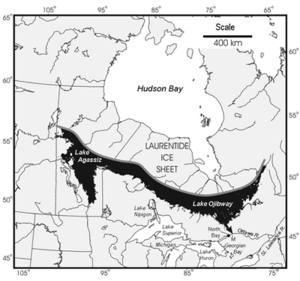
La Clay Belt, toponyme anglais signifiant littéralement en français « Ceinture d'argile », est une région du Canada de 180 000 km² de superficie, à cheval sur les provinces de l'Ontario et du Québec, entre le district de Cochrane et la région administrative d'Abitibi-Témiscamingue, entre la baie James au nord et la région des Grands Lacs au sud. Elle est caractérisée par des sols très fertiles correspondant aux sédiments déposés au fond de l'ancien lac Ojibway drainé il y a environ 8 200 ans.